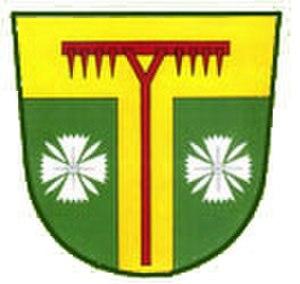
Slavkov est une commune du district d'Uherské Hradiště, dans la région de Zlín, en Tchéquie. Sa population s'élevait à 655 habitants en 2018.